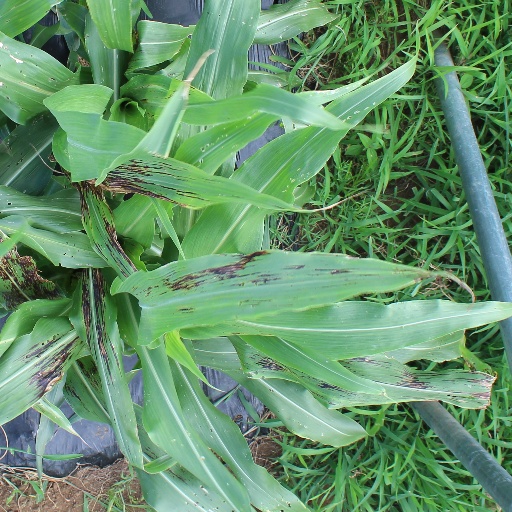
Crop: sorghum